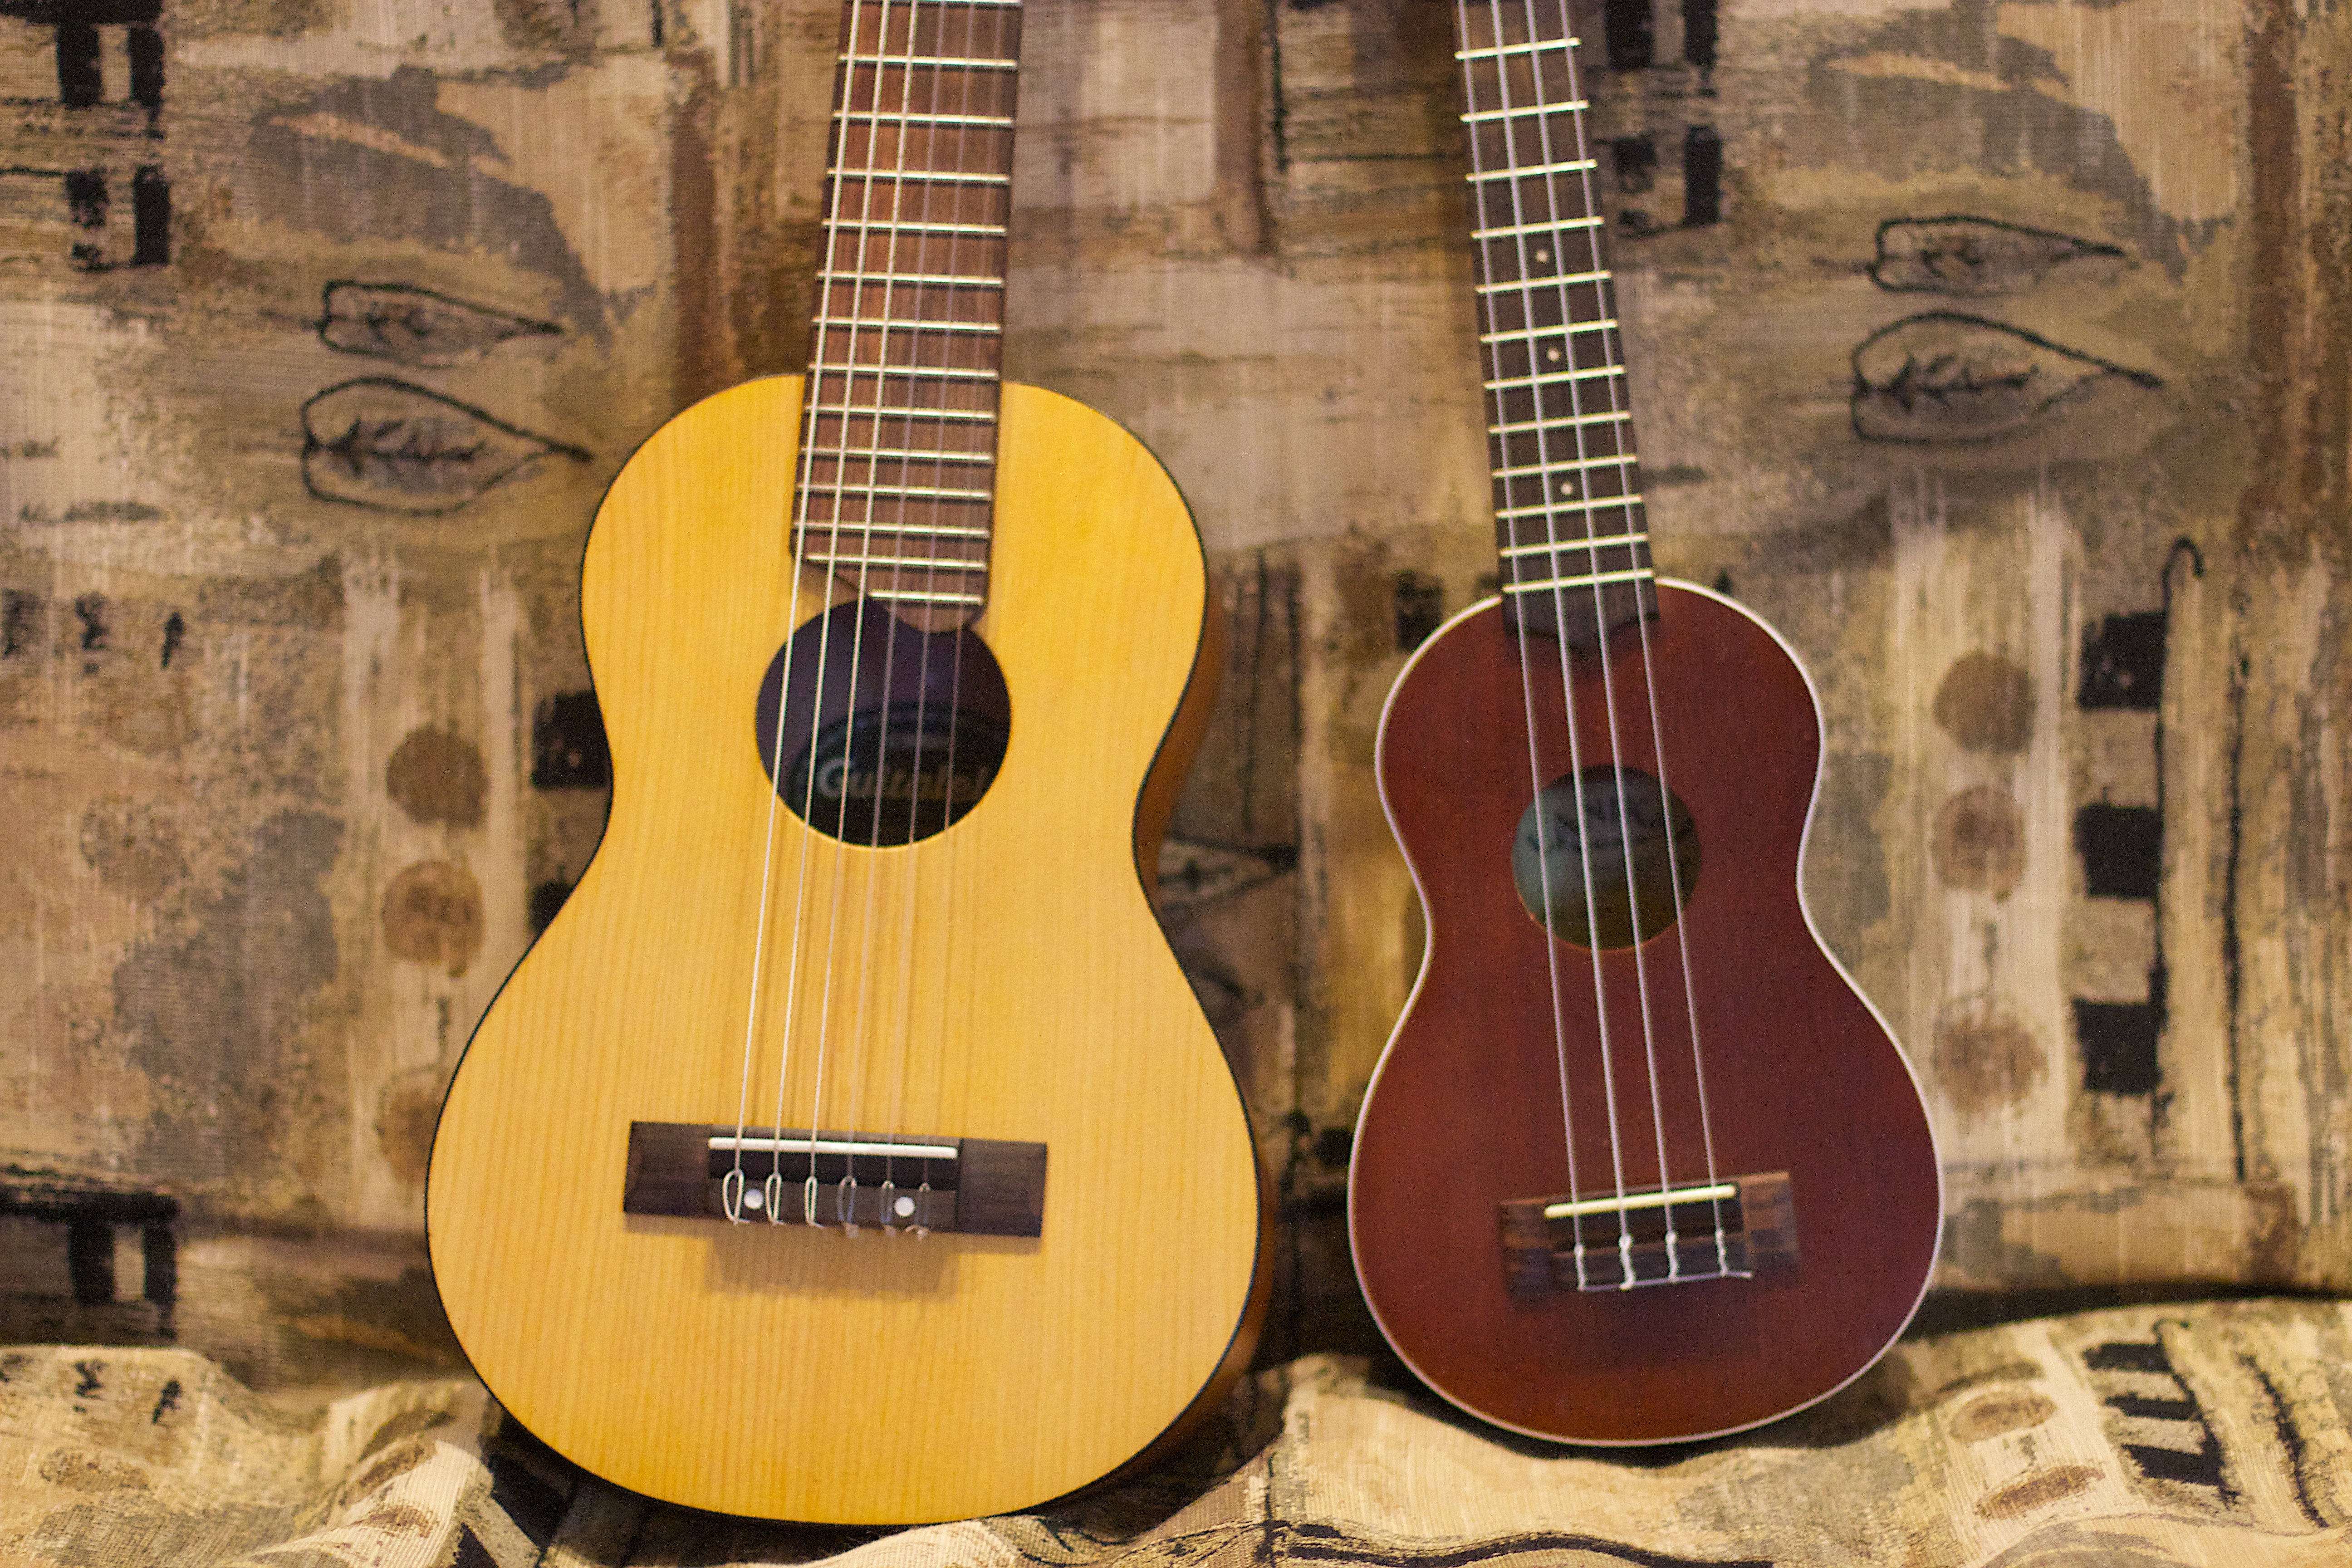
guitar, acoustic guitar, musical instrument, ukulele, bass guitar, 2012366, cuatro, string instrument, plucked string instruments, slide guitar, acoustic electric guitar, viol, cavaquinho, vihuela